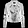
Label: Coat